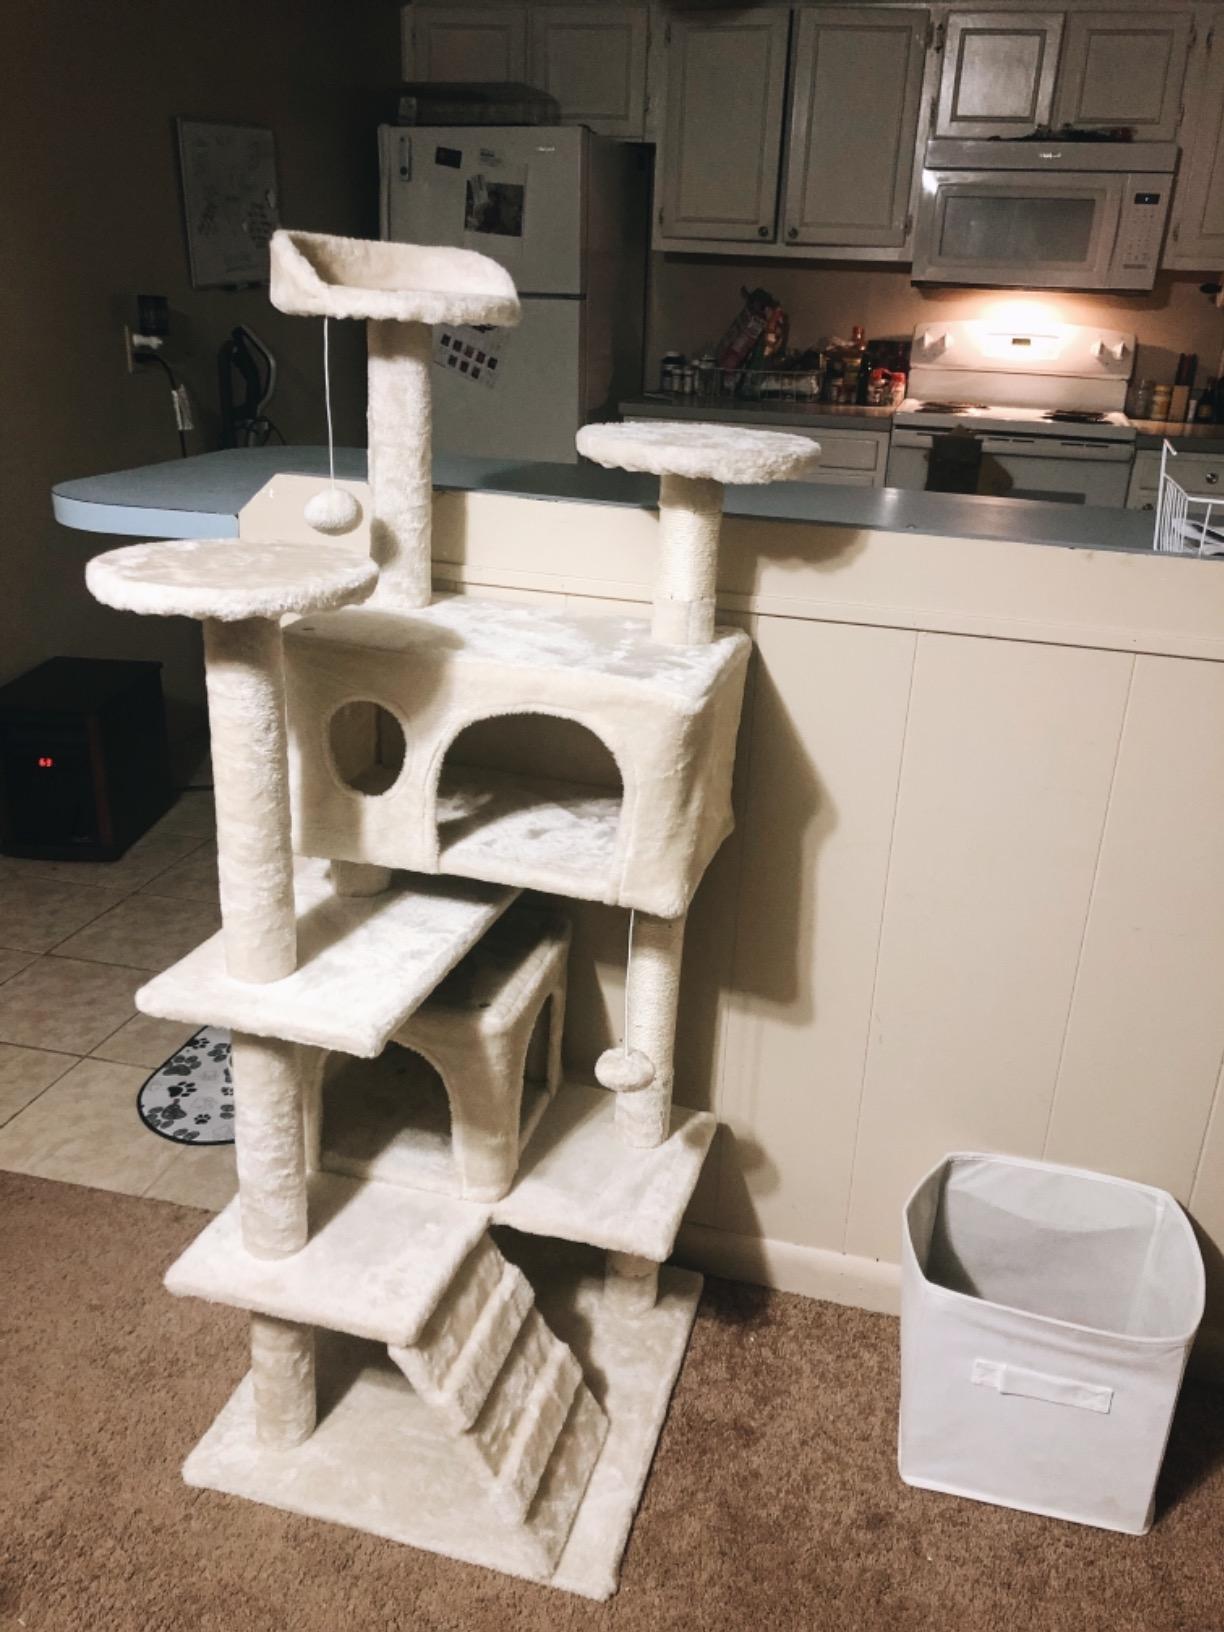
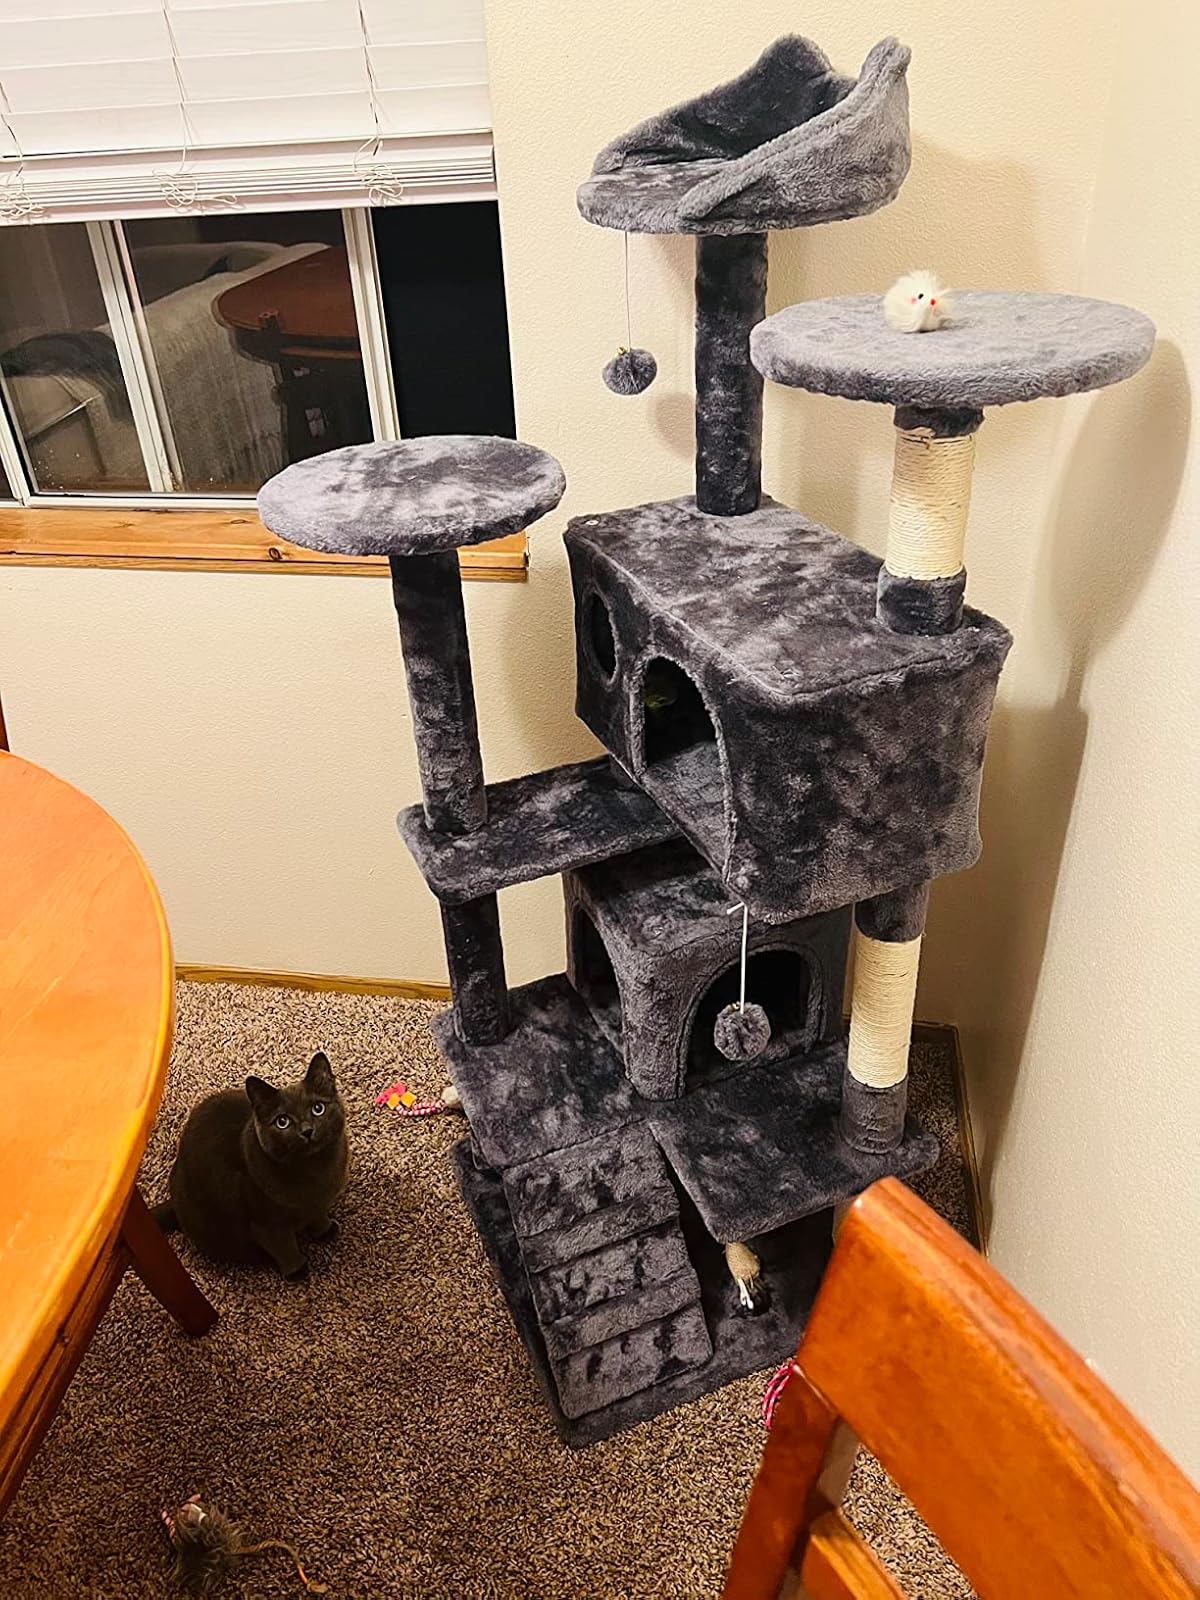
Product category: items_cat tree
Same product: no